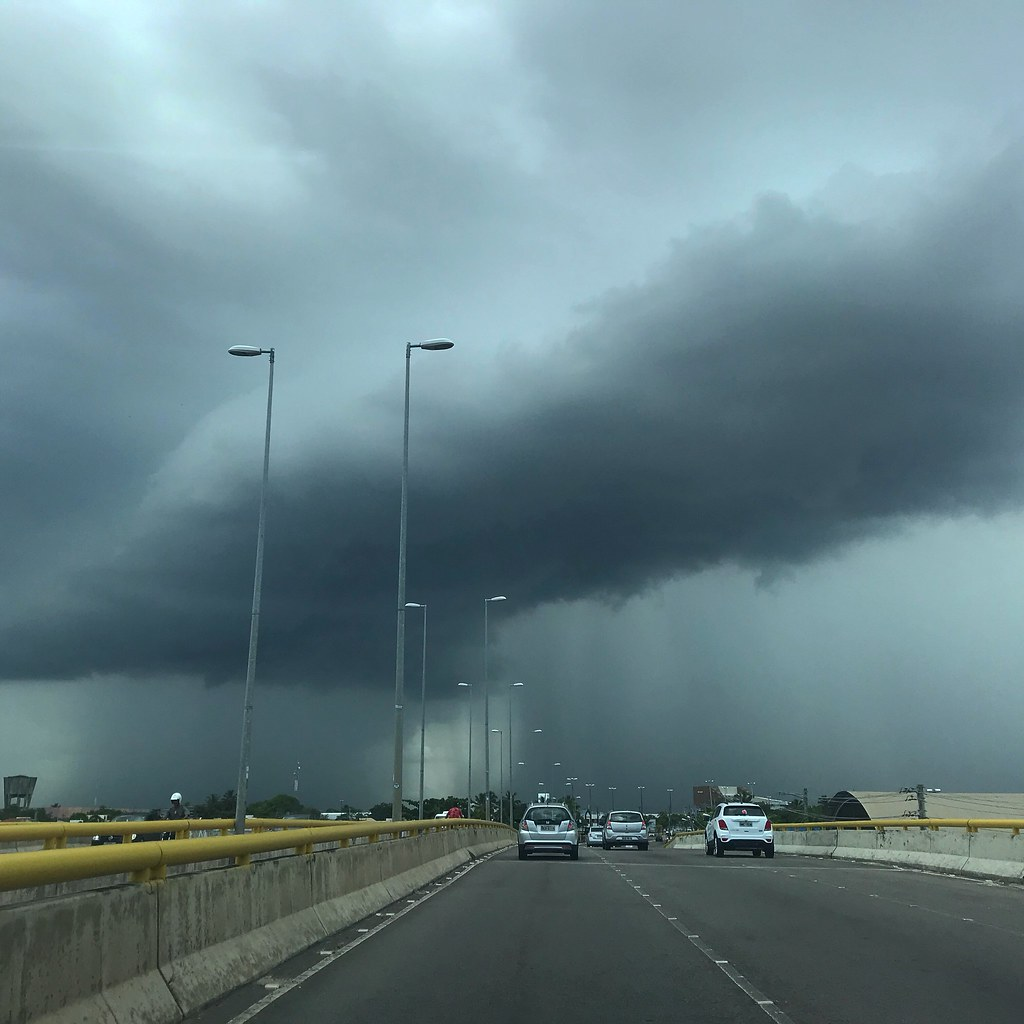
Fire: no
Smoke: no